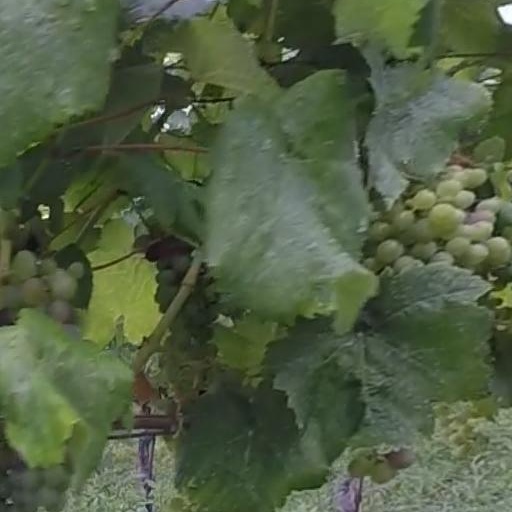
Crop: grape